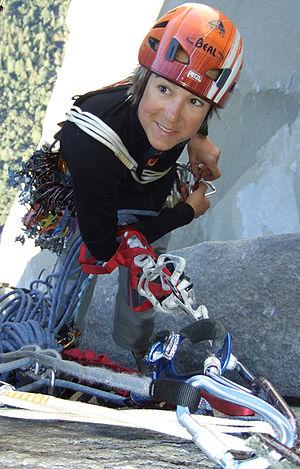
Relais suspendu au Nose, El Capitan, YOSEMITE
Liv Sansoz, née le 12 février 1977 à Bourg-Saint-Maurice, est une grimpeuse française, deux fois championne du monde, et trois fois vainqueur de la coupe du monde, en épreuves de difficulté et en escalade de bloc. Elle est la deuxième grimpeuse à avoir réussi un 8c+. Elle participe régulièrement aux Petzl Roc Trip.